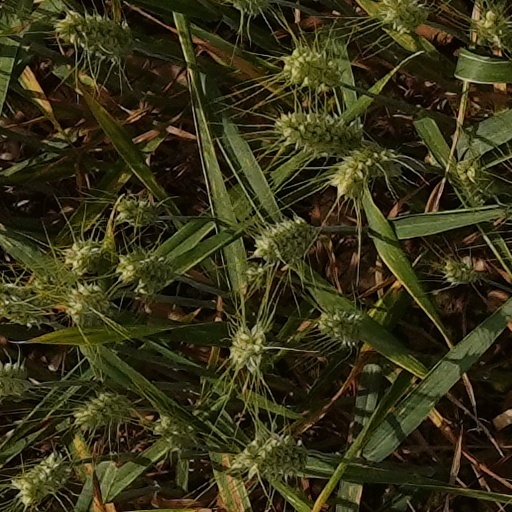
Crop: wheat